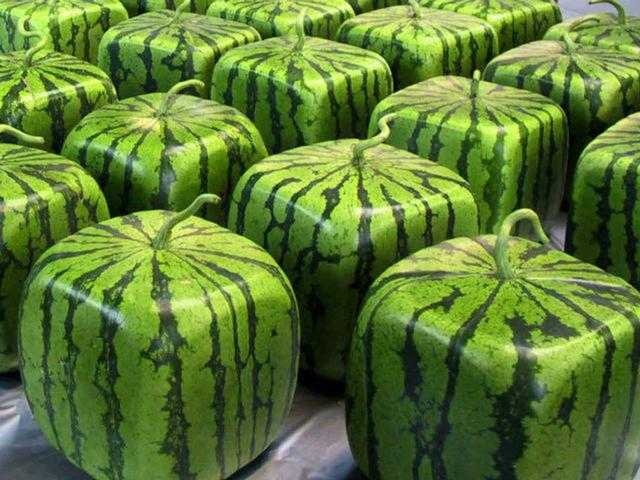
Label: Watermelon